Cornish jack

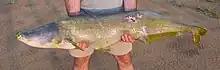
Cornish jack held by field researcher

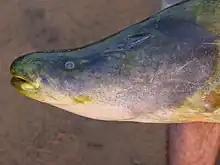
Closeup of head, showing the reduced eyes

The body and head of the Cornish jack are elongated; the head is nearly twice as long as high, smooth and depressed in front. The snout is rounded and almost as wide as the head. The mouth is terminal, with the upper jaw slightly longer than the lower, both bearing a single row of small, pointed teeth. The eyes are very small and placed in the front third of the head. The gill openings are small and inclined at an angle. The dorsal and anal fins are set well back on the body; the caudal fin is relatively small and forked with rounded lobes. There are 21–30 fin rays in the dorsal and 38–51 rays in the anal fin. The anal fin of the male differs from that of the female in having longer rays and a pronounced concavity in the anterior half.